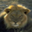
Label: lion